Po Lam

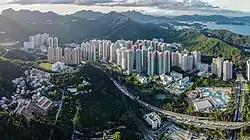
Po Lam

Po Lam (Chinese: 寶琳 or 寶林) is a neighbourhood in northern Tseung Kwan O, Kowloon. An MTR station with the same name, Tseung Kwan O Village, Yau Yue Wan Village, King Lam Estate, and Po Lam Estate are located there.